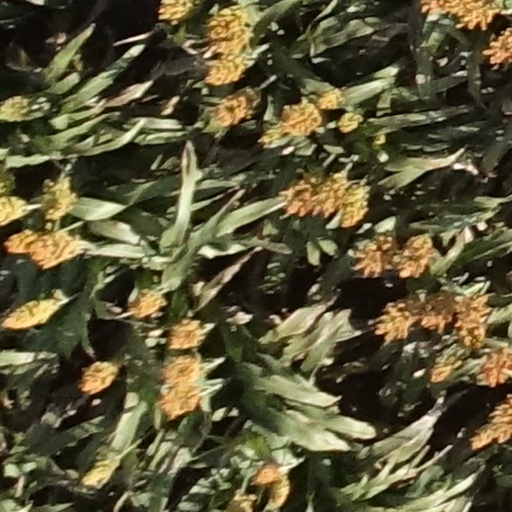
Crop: sorghum